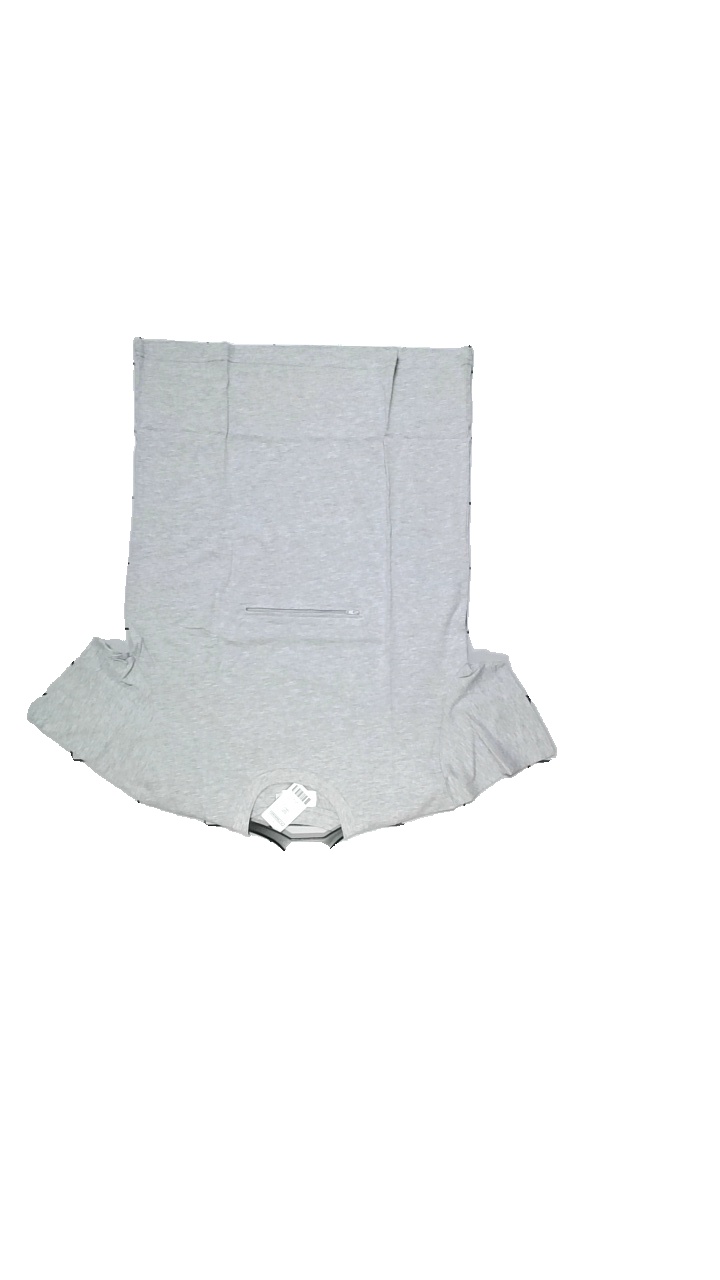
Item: T-shirt (Unisex)
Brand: The Clever Travel Companion
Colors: Grey
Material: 100% Cotton
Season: Summer
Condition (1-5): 5
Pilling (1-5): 5
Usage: Reuse
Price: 50-100